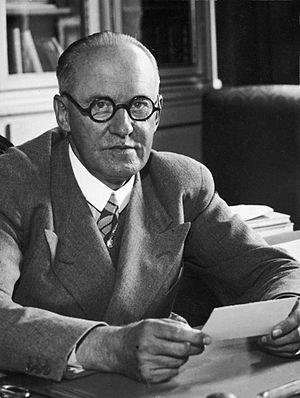
Karl Kristian Steincke, né le 25 août 1880 à Viskinge et mort le 8 avril 1963 à Frederiksberg, est un homme politique danois, membre des Sociaux-démocrates, ancien ministre et député au Parlement.